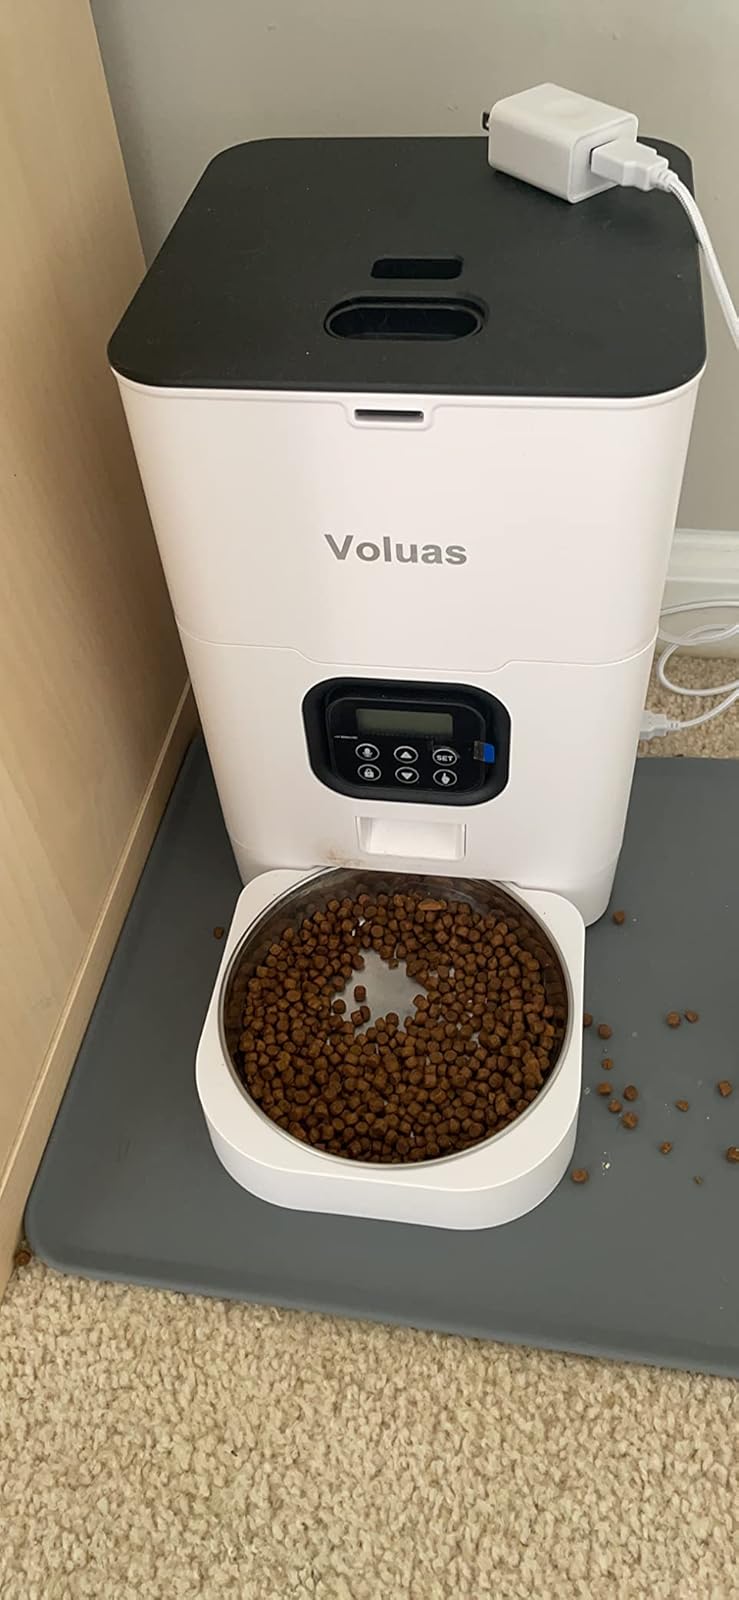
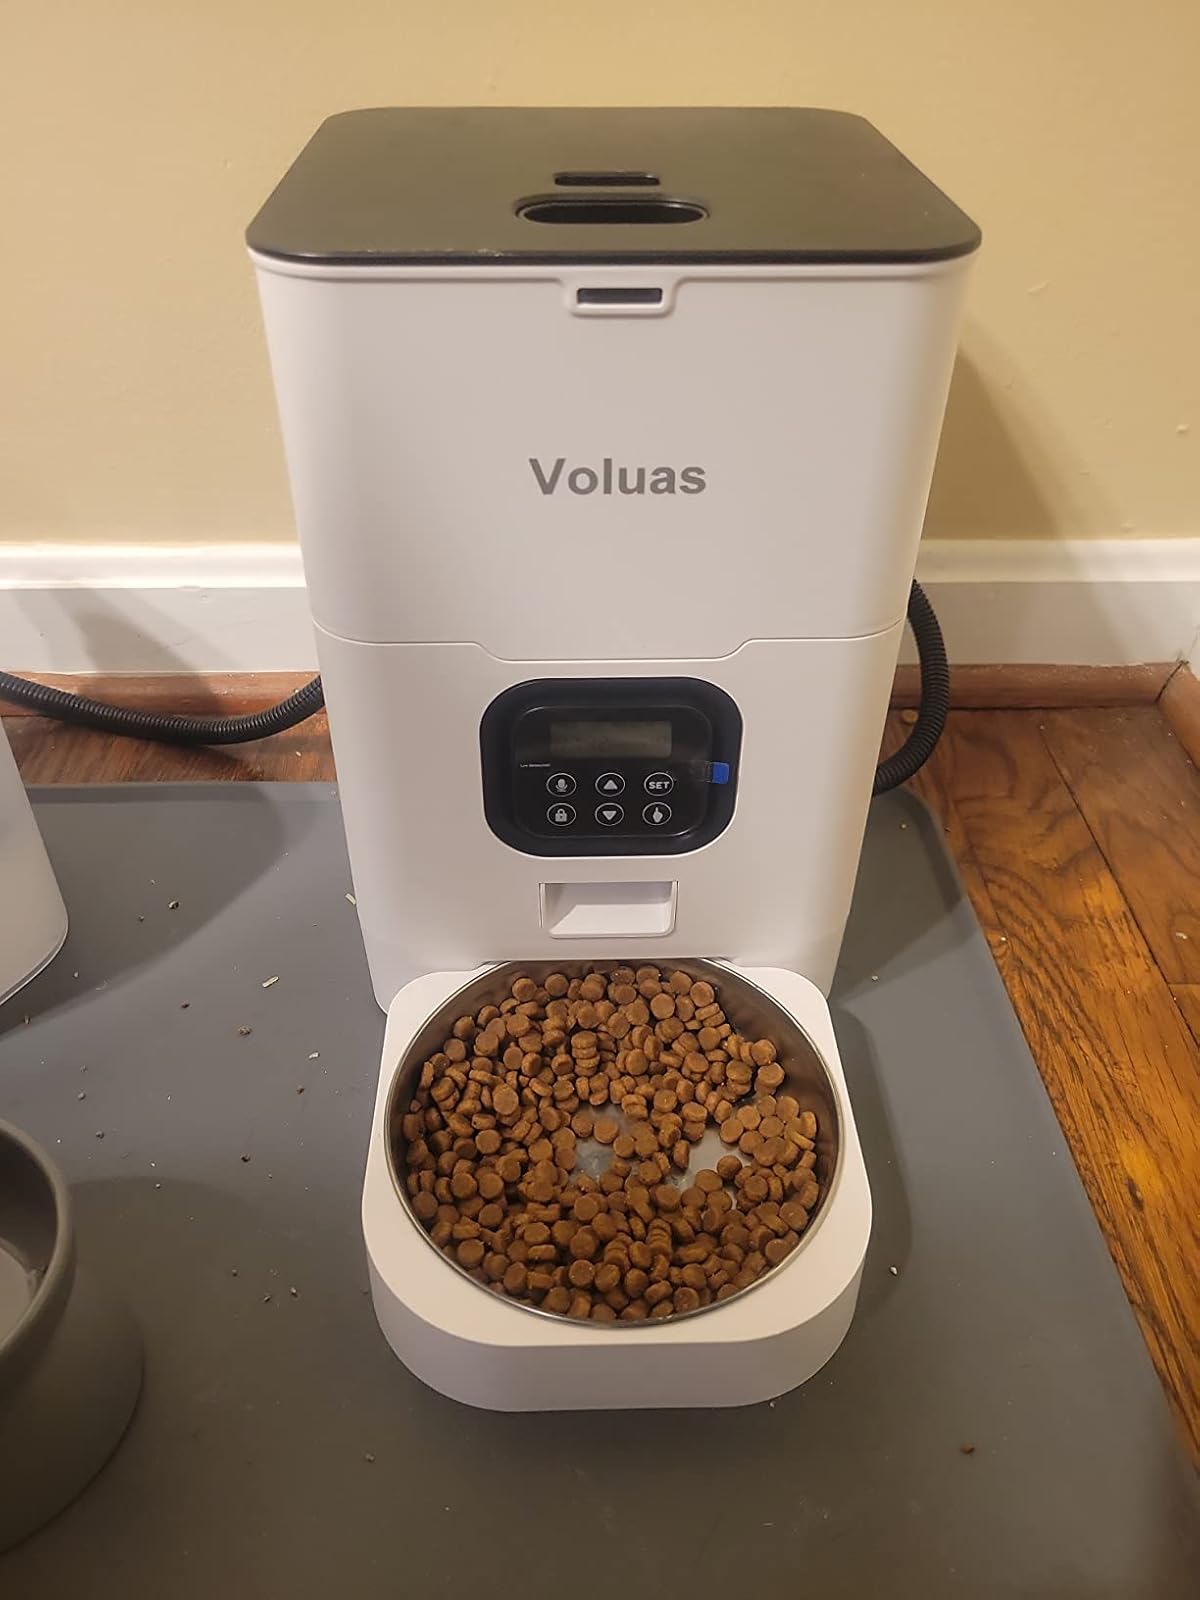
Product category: items_feeder
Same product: yes